Mt. Torry Furnace

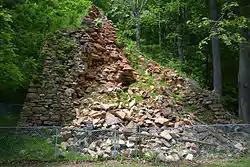

Mt. Torry Furnace, also known as Virginia Furnace, is a historic iron furnace located at Sherando, Augusta County, Virginia. It was built in 1804, and is a stone square trapezoid measuring 30 feet at the base and 40 feet tall. The original cold-blast charcoal stack was converted for hot blast in 1853. It shut down in 1855, then was reactivated in 1863 to support the Confederate States Army. The furnace was destroyed in June 1864 during the American Civil War by Brigadier General Alfred N. Duffié, then rebuilt in January 1865. It operated until 1884.